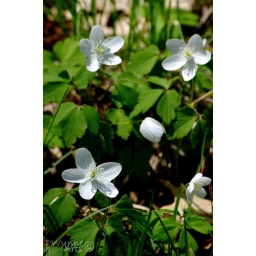
Wild flower growing in the sand dunes of the Ausable River Cut. Shores of Lake Huron, Ontario